Kirklinton Middle

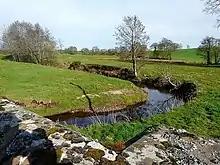
Hether Burn in the parish

Kirklinton Middle is a civil parish in the Cumberland district of Cumbria, England. At the 2011 census, it had a population of 384.